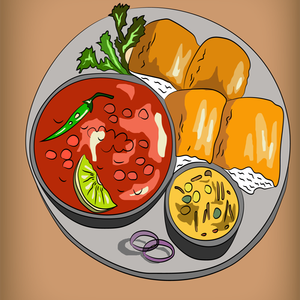
Dish: pavbhaji